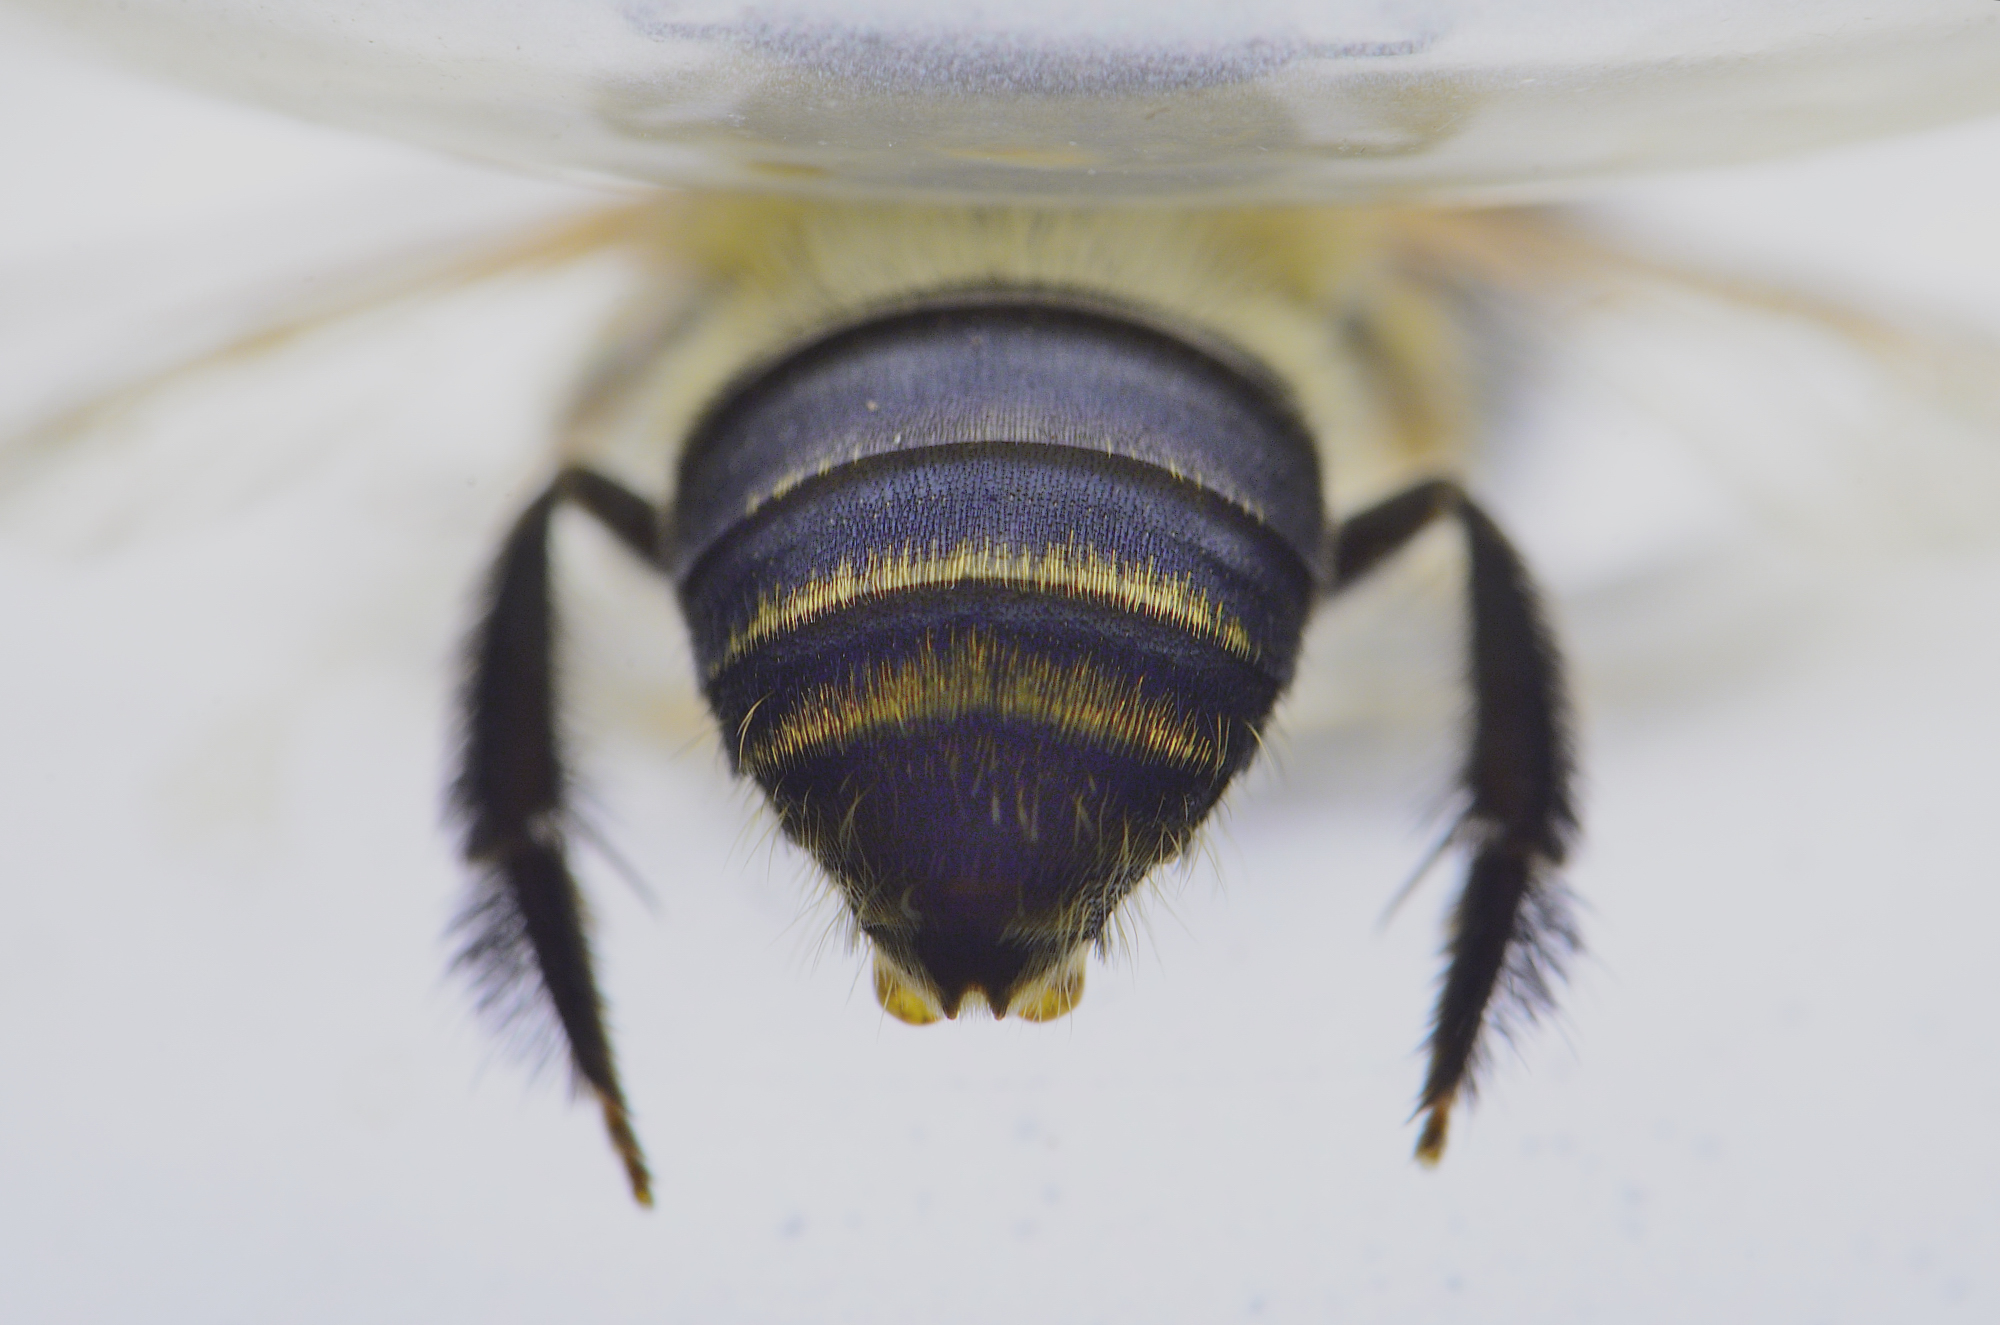
wing, photography, insect, fauna, invertebrate, close up, luz, foco, abeja, atrapada, bajoconsumo, macro photography, arthropod